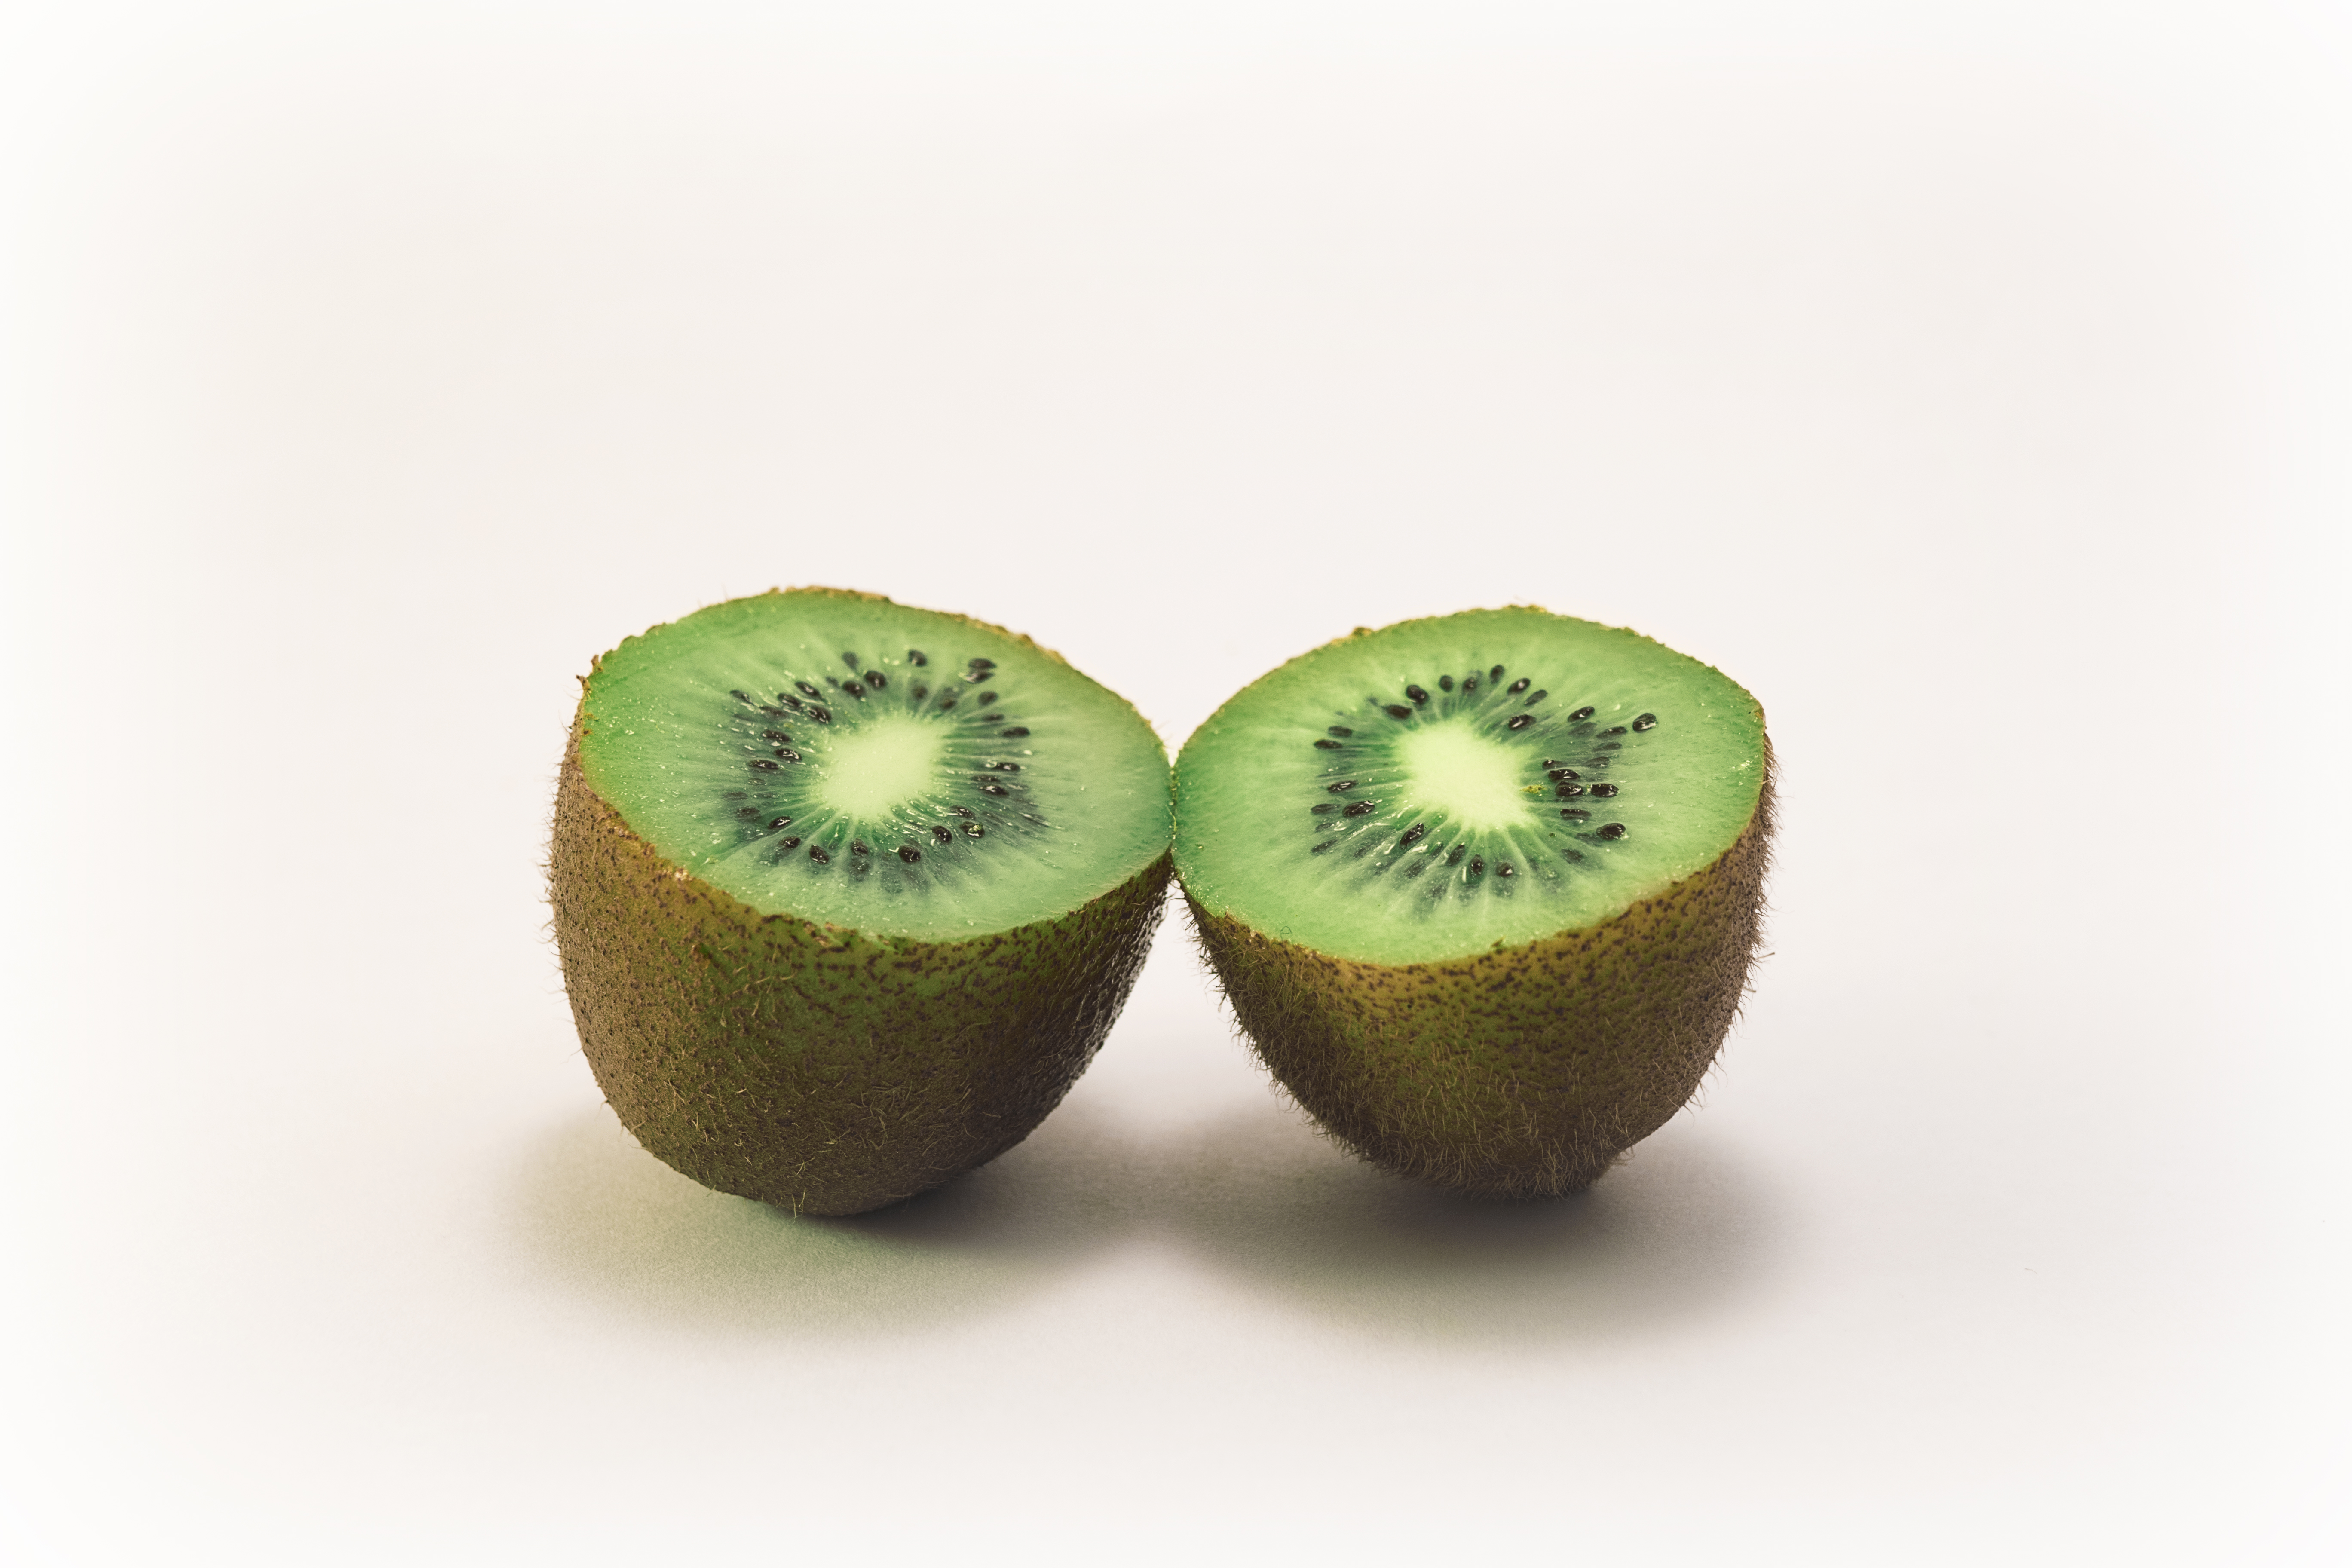
plant, fruit, food, green, produce, healthy, kiwi, vitamins, flowering plant, vitamin c, good health, land plant, kiwifruit